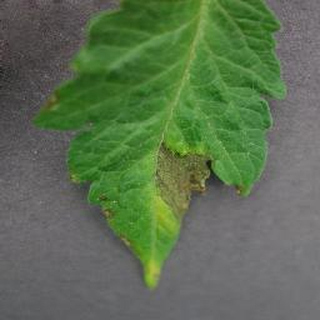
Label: tomato_late_blight